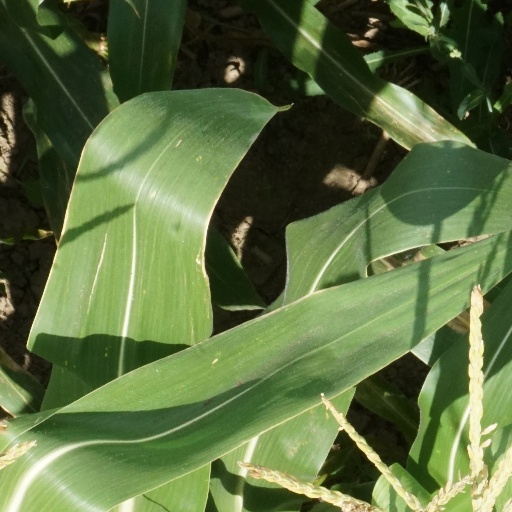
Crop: maize; corn